Émile Lessore

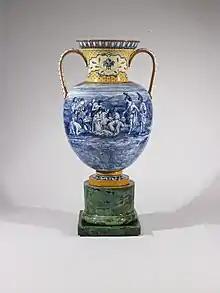
Vase, one of a pair produced by the Wedgwood Factory and painted by Lessore with Henry Brownsword. At 59 1/2x30x29 inches, it is one of the largest pieces ever produced by Wedgwood. This vase resides at the Birmingham Museum of Art, while its mate is located at the Wedgwood Museum in England.

Émile-Aubert Lessore or Lessorre (1805 in Paris – 1876 in Marlotte) was a French ceramic artist and painter.